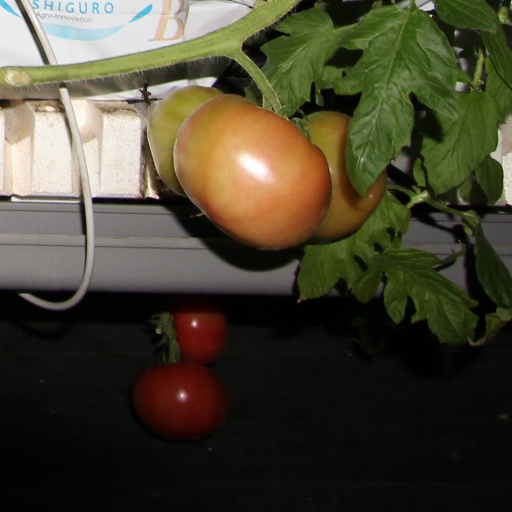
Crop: tomato